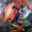
Label: lobster